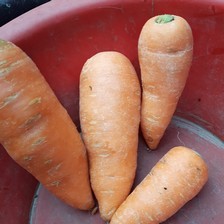
Label: others